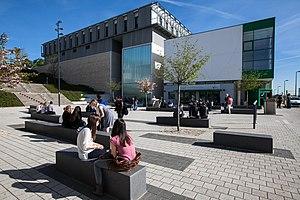
Vue extérieure de l'UFR Sciences médicales et pharmaceutiques?
L'université de Franche-Comté est une université française, établissement public à caractère scientifique, culturel et professionnel, dont le siège est à Besançon. Elle est constituée de 12 composantes qui sont soit des unités de formation et de recherche, plus communément appelées facultés, soit des écoles ou des instituts. Elle est répartie sur cinq sites : Besançon, Belfort, Montbéliard, Vesoul et Lons-le-Saunier.
La Franche-Comté est une région culturelle et historique de l'Est de la France métropolitaine qui correspond approximativement à l'ancien comté de Bourgogne. Elle est appelée Fraintche-Comtè en franc-comtois et Franche-Comtât en arpitan, les deux langues comtoises traditionnelles.
Besançon est une commune de l'Est de la France, préfecture du département du Doubs et siège de la région Bourgogne-Franche-Comté. Située en bordure du massif du Jura à moins d'une soixantaine de kilomètres de la Suisse, elle est entourée de collines et traversée par le Doubs.
Grand Besançon Métropole est une communauté urbaine française constituée autour de la ville de Besançon, préfecture du département du Doubs et siège de la région Bourgogne-Franche-Comté. Elle a le statut d'établissement public de coopération intercommunale à fiscalité propre.